Days of Honor

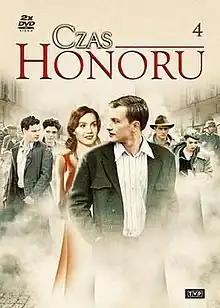

Days of Honour is a Polish World War II television drama series, broadcast on TVP2 from 7 September 2008 to 23 November 2014, on STV Glasgow from 2 June 2014 and STV Edinburgh from 16 January 2015.